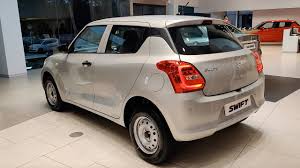
Label: noambulance